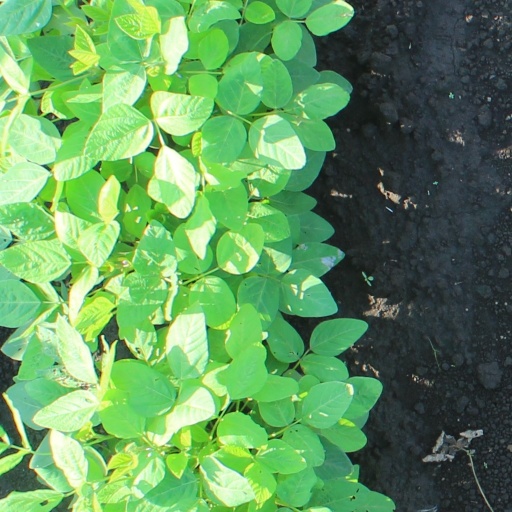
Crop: soybean